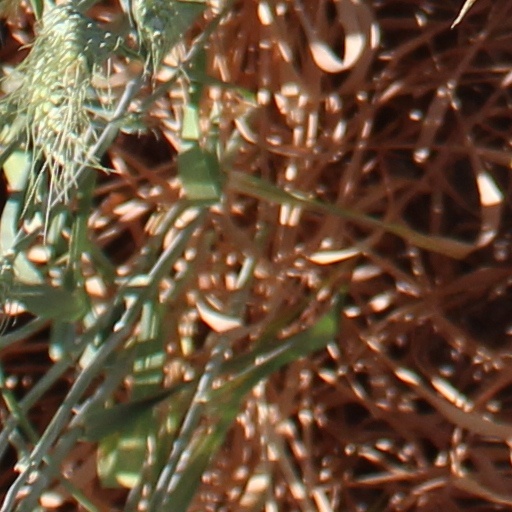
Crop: wheat